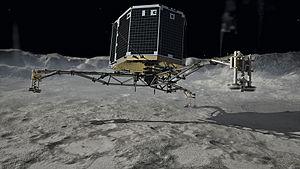
Rosetta est une mission spatiale de l'Agence spatiale européenne dont l'objectif principal est de recueillir des données sur la composition du noyau de la comète 67P/Tchourioumov-Guérassimenko et sur son comportement à l'approche du Soleil. La sonde spatiale, d'une masse de trois tonnes, s'est placée en orbite autour de la comète puis, après une période d'observation de plusieurs mois, a envoyé, le 12 novembre 2014, un petit atterrisseur, Philae, se poser sur sa surface pour analyser, in situ, la composition de son sol et sa structure. Rosetta constitue un projet phare pour l'ESA, qui y a investi plus d'un milliard d'euros. Le comité scientifique européen a décidé sa construction en 1993, après l'abandon d'un projet commun avec la NASA, avec l'objectif d'améliorer notre connaissance du processus de formation du Système solaire, dont les comètes constituent des vestiges.
Philae est un atterrisseur de l'Agence spatiale européenne transporté à quelque 510 millions de kilomètres de la Terre par la sonde spatiale Rosetta jusqu'à ce qu'il se pose sur la comète 67P/Tchourioumov-Guérassimenko le 12 novembre 2014, plus de dix ans après avoir quitté la Terre.
L’exploration de l’espace, parfois appelée conquête de l’espace consiste en l'exploration physique de l'espace, c'est-à-dire de tous les objets extérieurs à la Terre. L’exploration du système solaire en constitue la première étape, un des événements majeurs de la seconde partie du XXᵉ siècle sur le plan scientifique, mais aussi de façon plus large pour nos sociétés, par l'expansion prodigieuse de cette nouvelle frontière. Une colonisation de l'espace pourrait en effet apparaître comme l'aboutissement à très long terme.